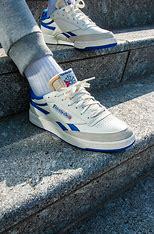
Brand: Reebok
Model: Club C